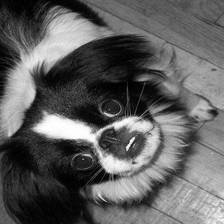
Species: dog
Breed: japanese chin